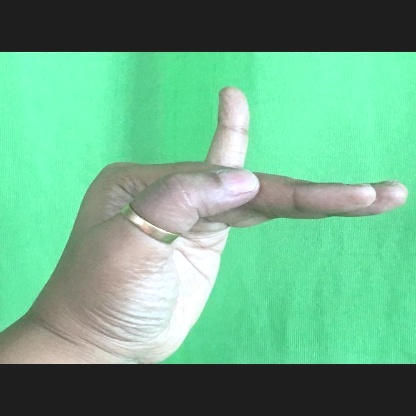
Mudra: Hamsapaksha